Sara Corrales

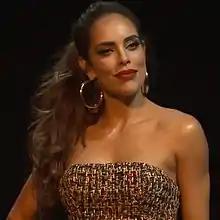
Corrales in 2018

Sara Corrales (born 27 December 1985) is a Colombian television actress and singer. She appeared in the 2004 telenovela "Todos quieren con Marilyn" as Catalina Osorio, a role which won her the "TV y Novelas" award to the revelation of the year, the 2008 telenovela "Vecinos", where she played the evil Jessica, which also earned her a nomination for the favorite villain on the "TV y Novelas" award in 2009 and "El Señor de los Cielos" (2013).